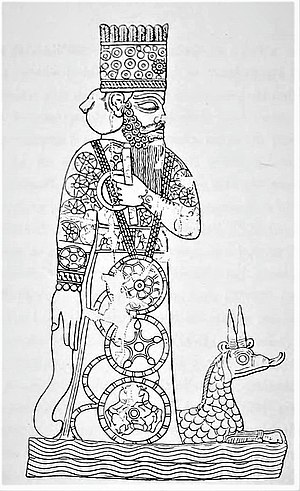
Marduk
Guden Marduk med sin slangedrage (akkadisk: mushhushshu). Detalje fra et stort cylindersegl af lapis lazuli, der var votivgave fra den babylonske konge Marduk-zakir-shumi I (854-819 f.Kr. til Marduk. Ifølge indskriften på seglet skulle det hænges omkring halsen på Marduks kultstatue i Esagil, Marduks tempel i Babylon.
Marduk er Babylons bygud og gudernes leder i den babylonske mytologi.